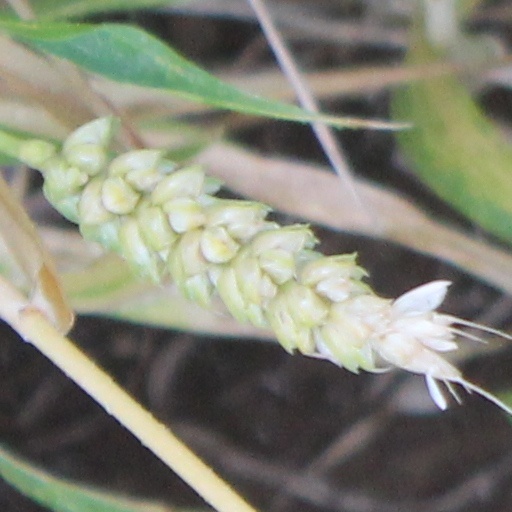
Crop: wheat